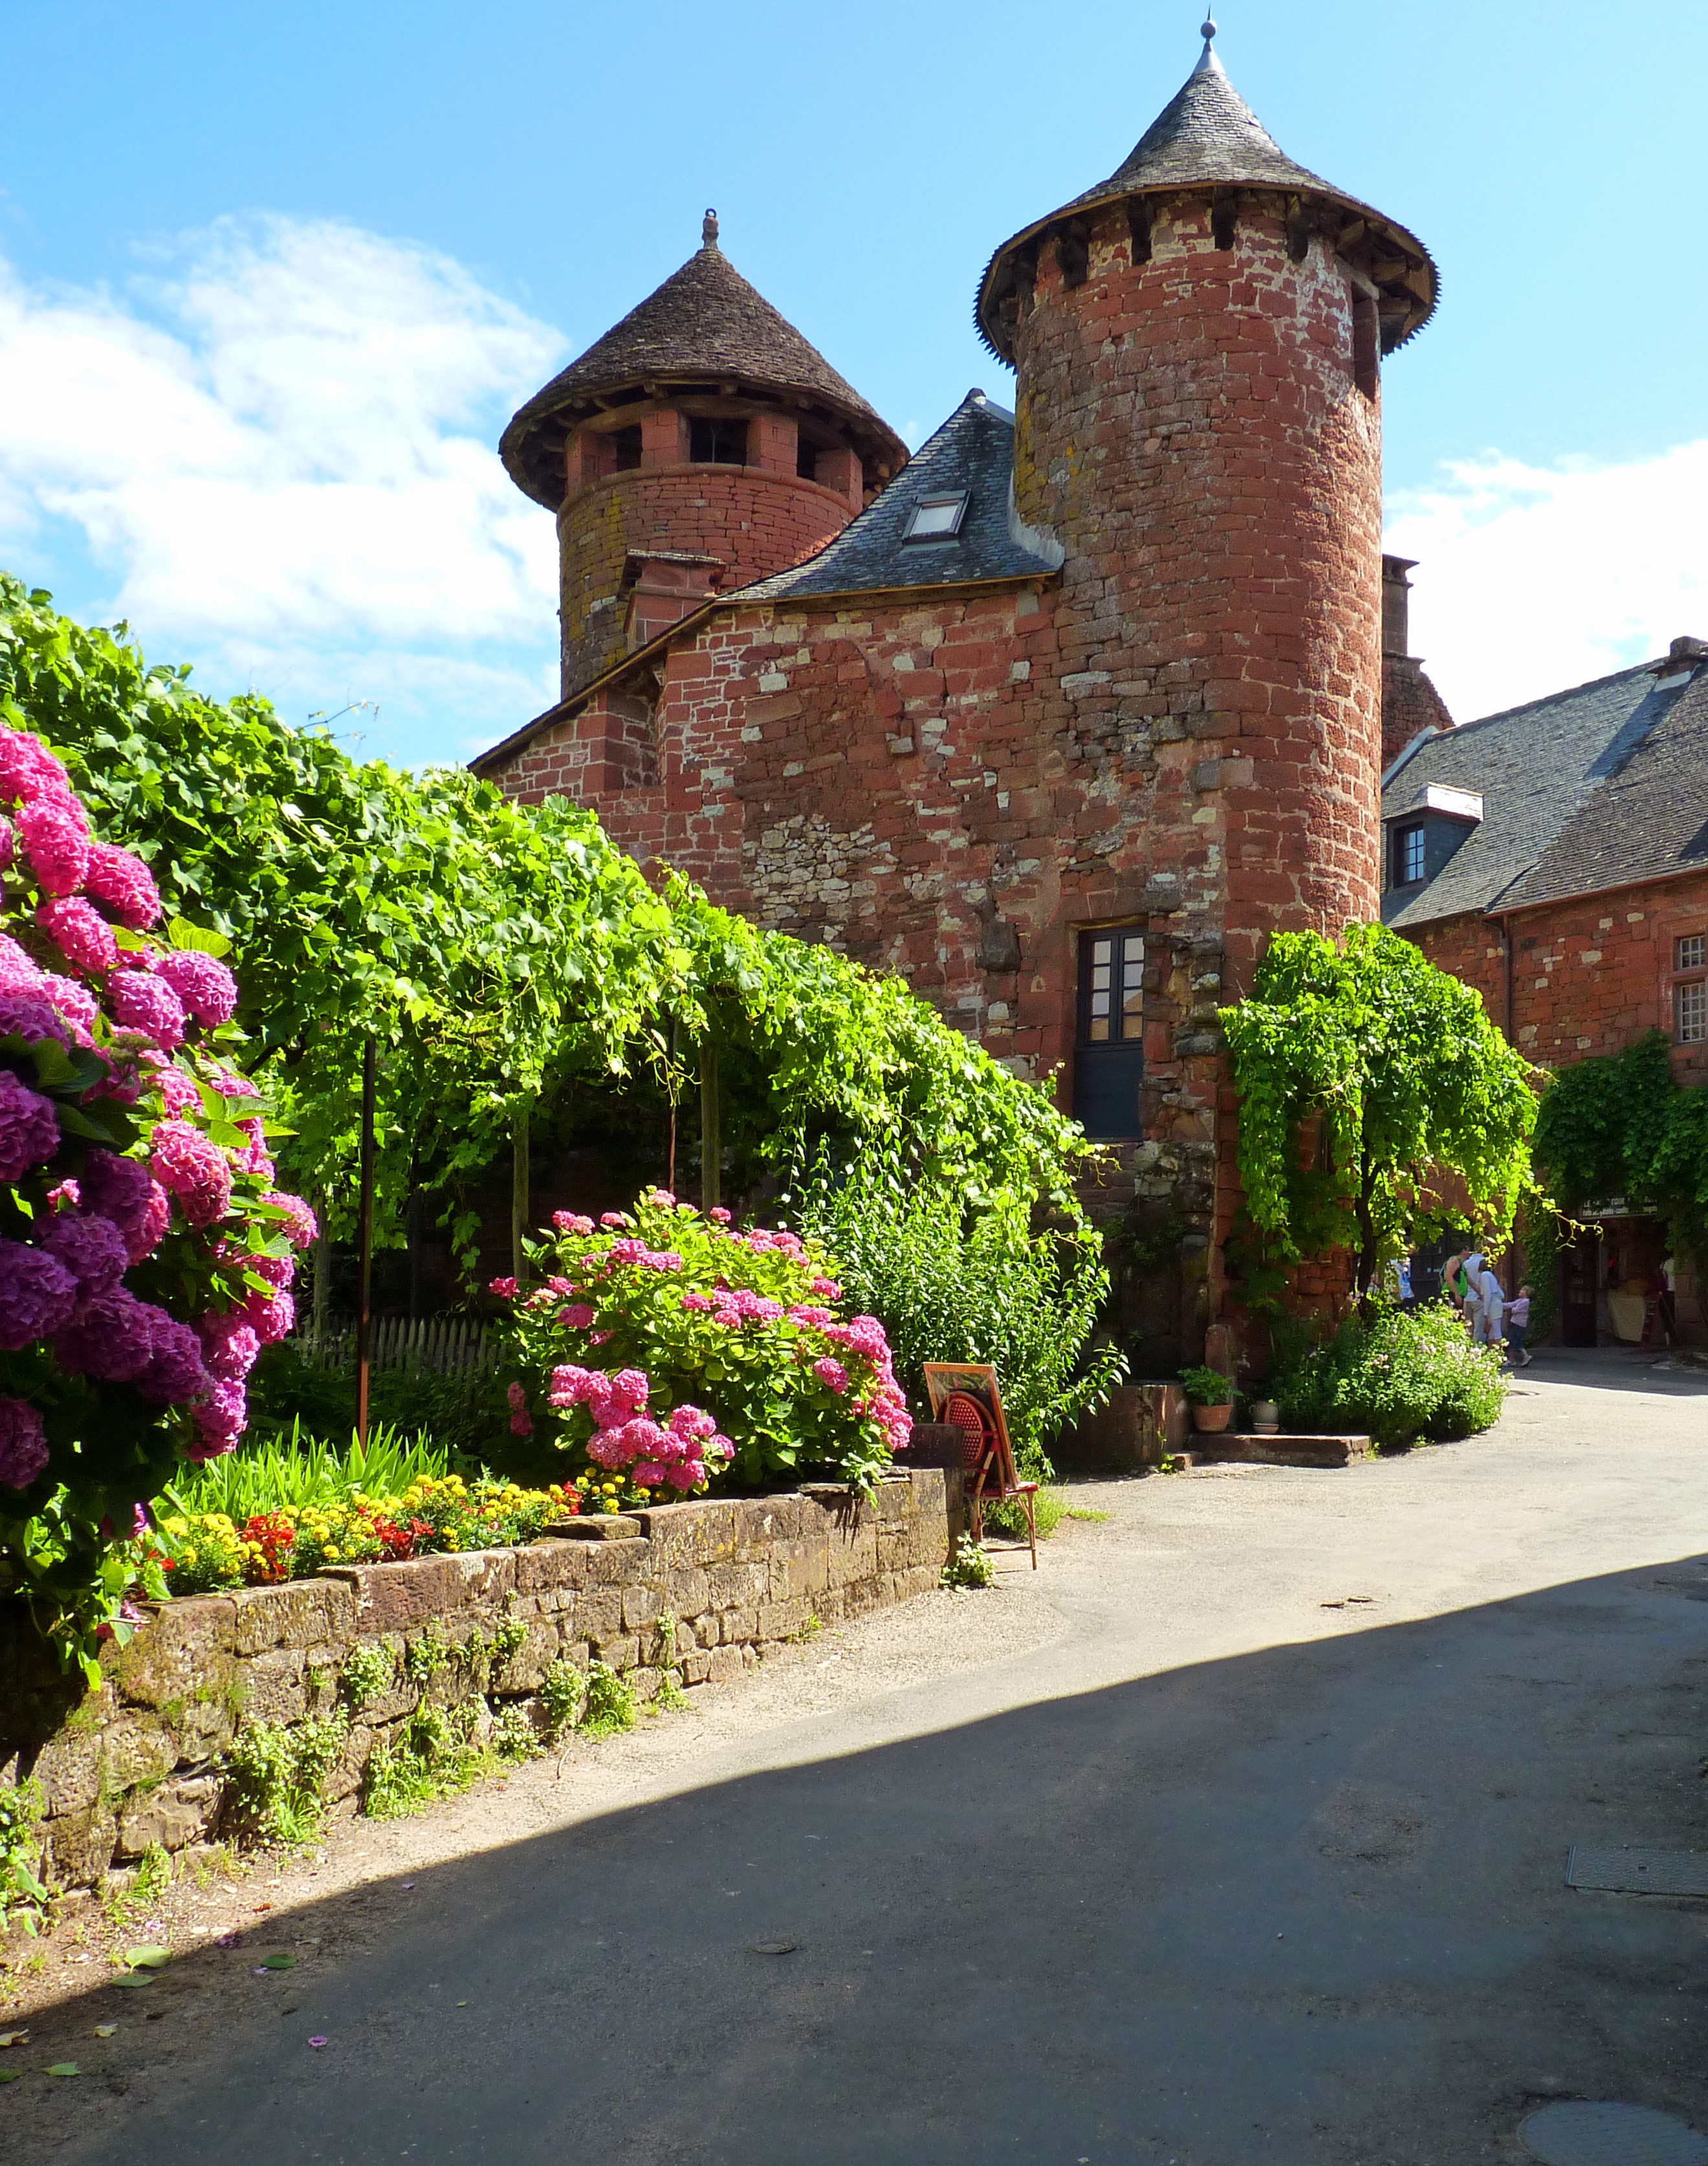
architecture, house, flower, town, building, chateau, village, france, castle, garden, old house, south, medieval, history, heritage, estate, old houses, neighbourhood, rural area, old village, french village, tourist town, collonges red